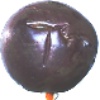
Label: Passion Fruit 1